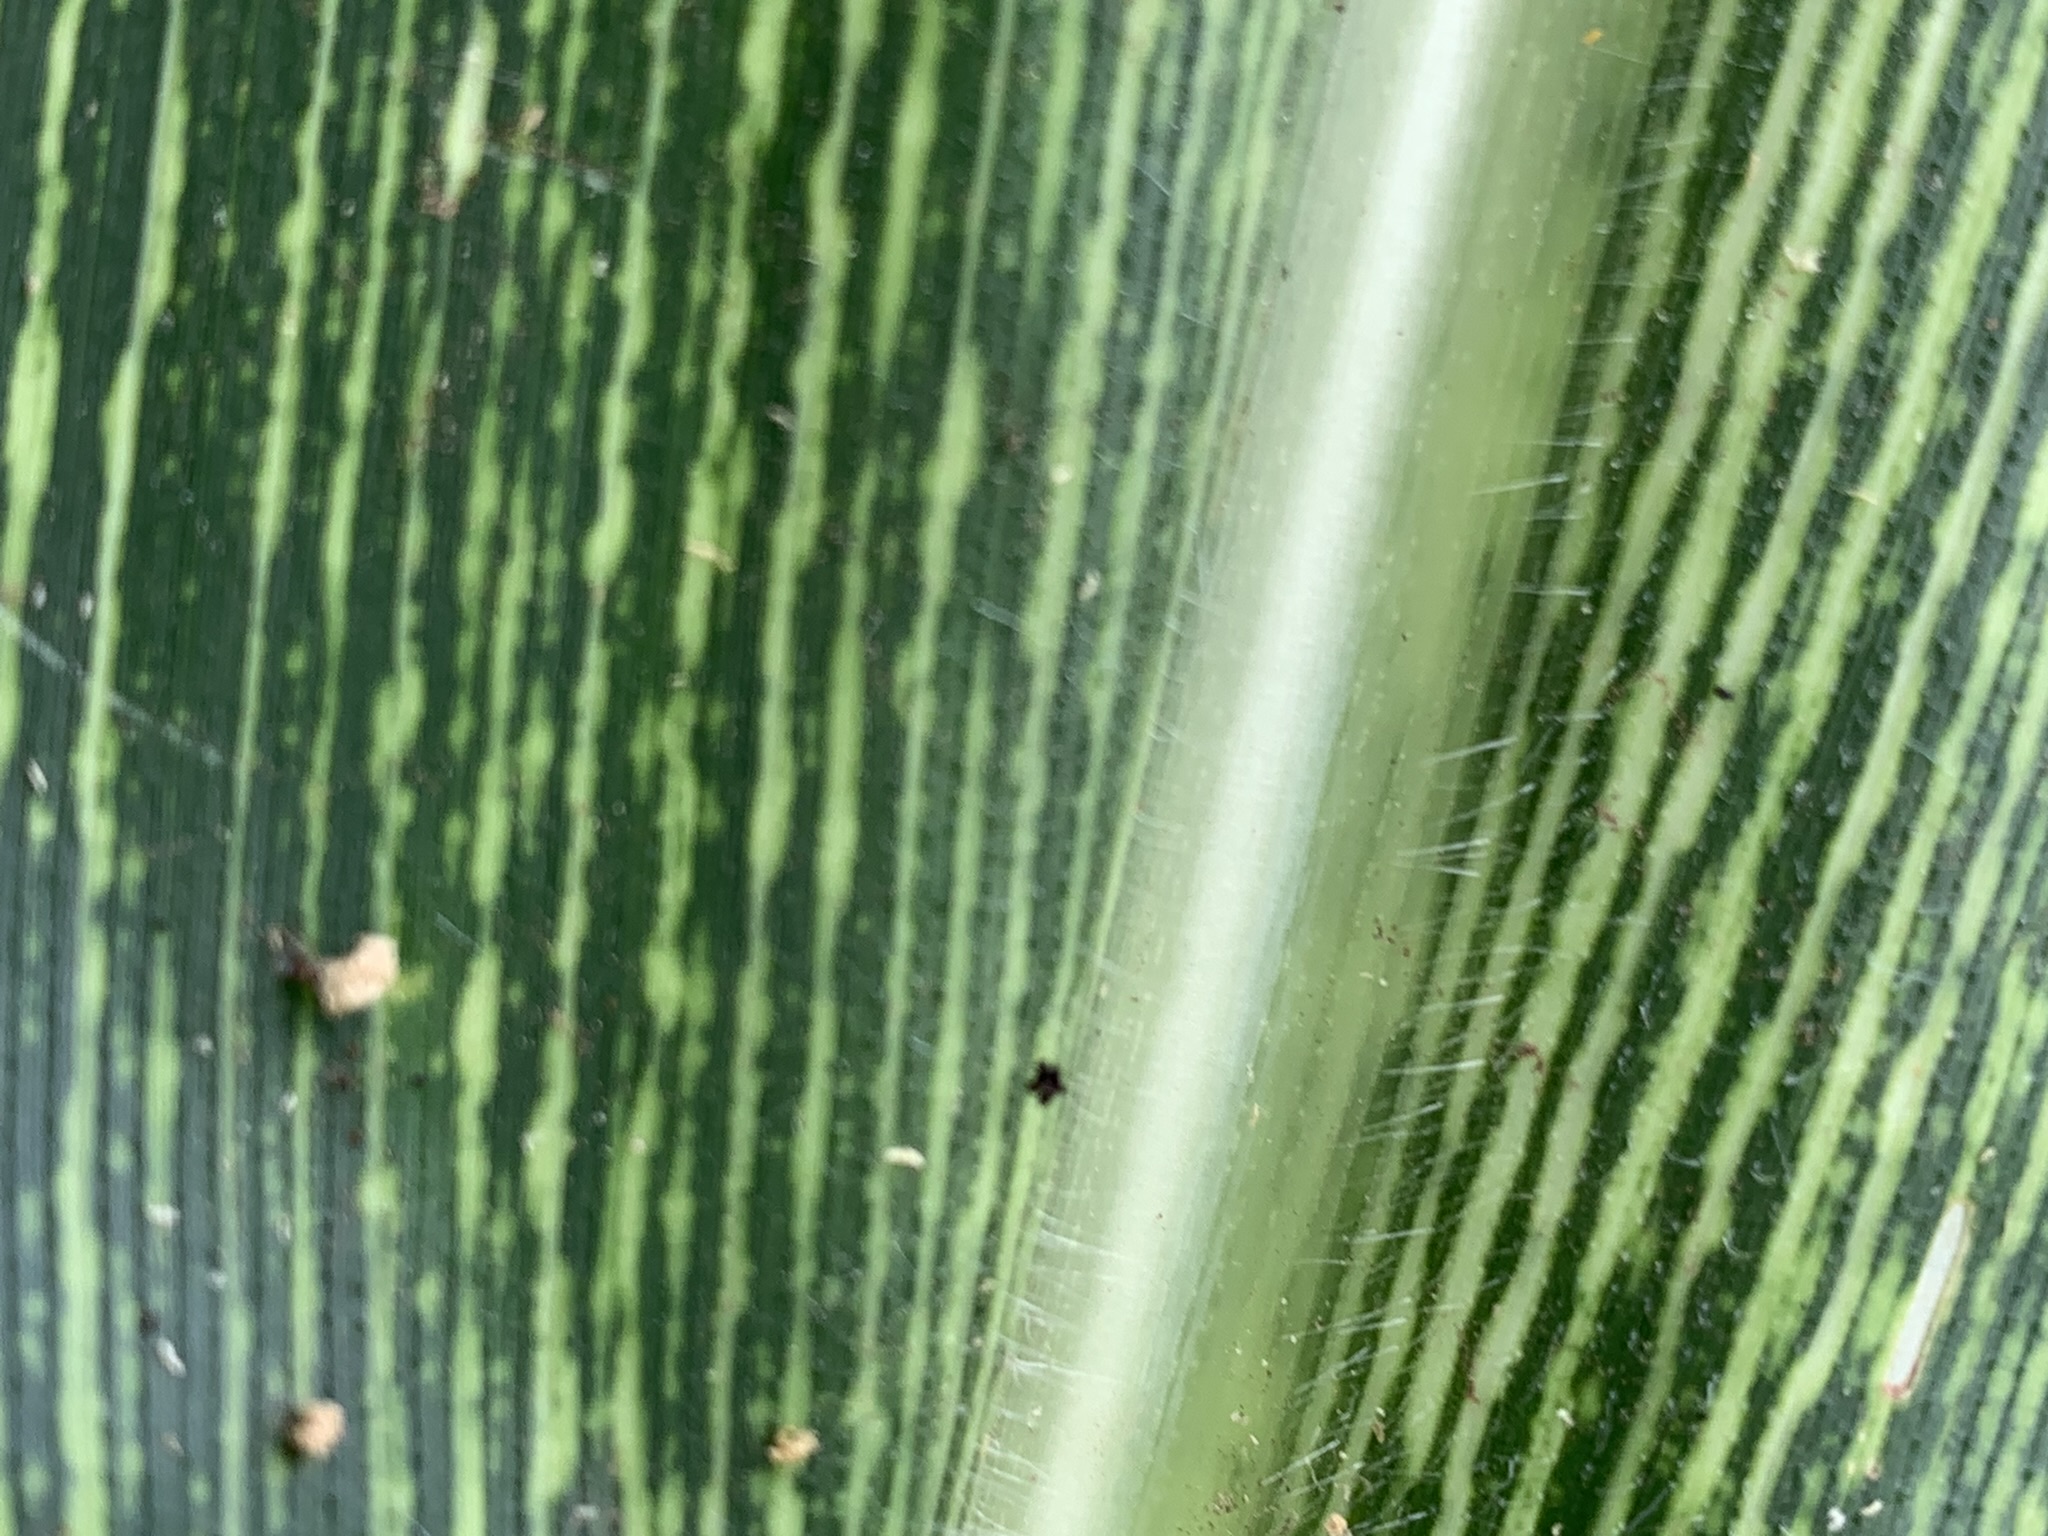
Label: MSV